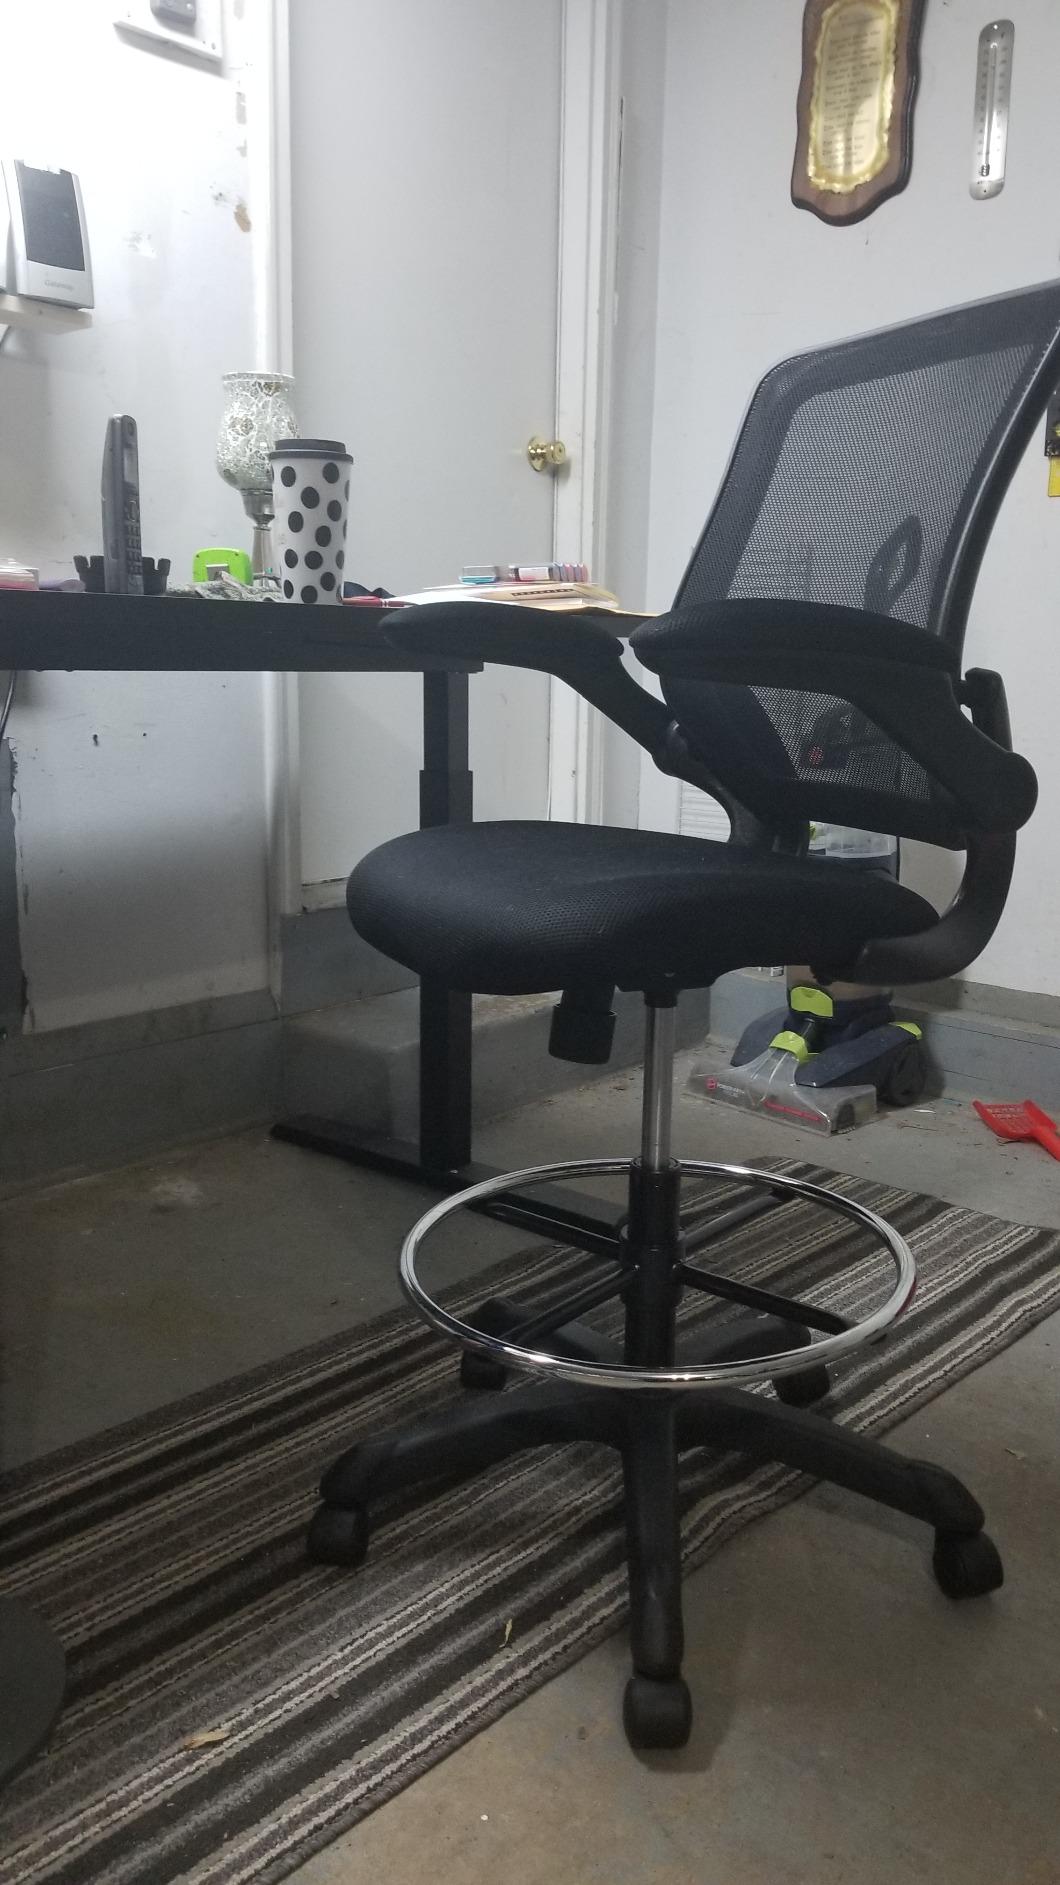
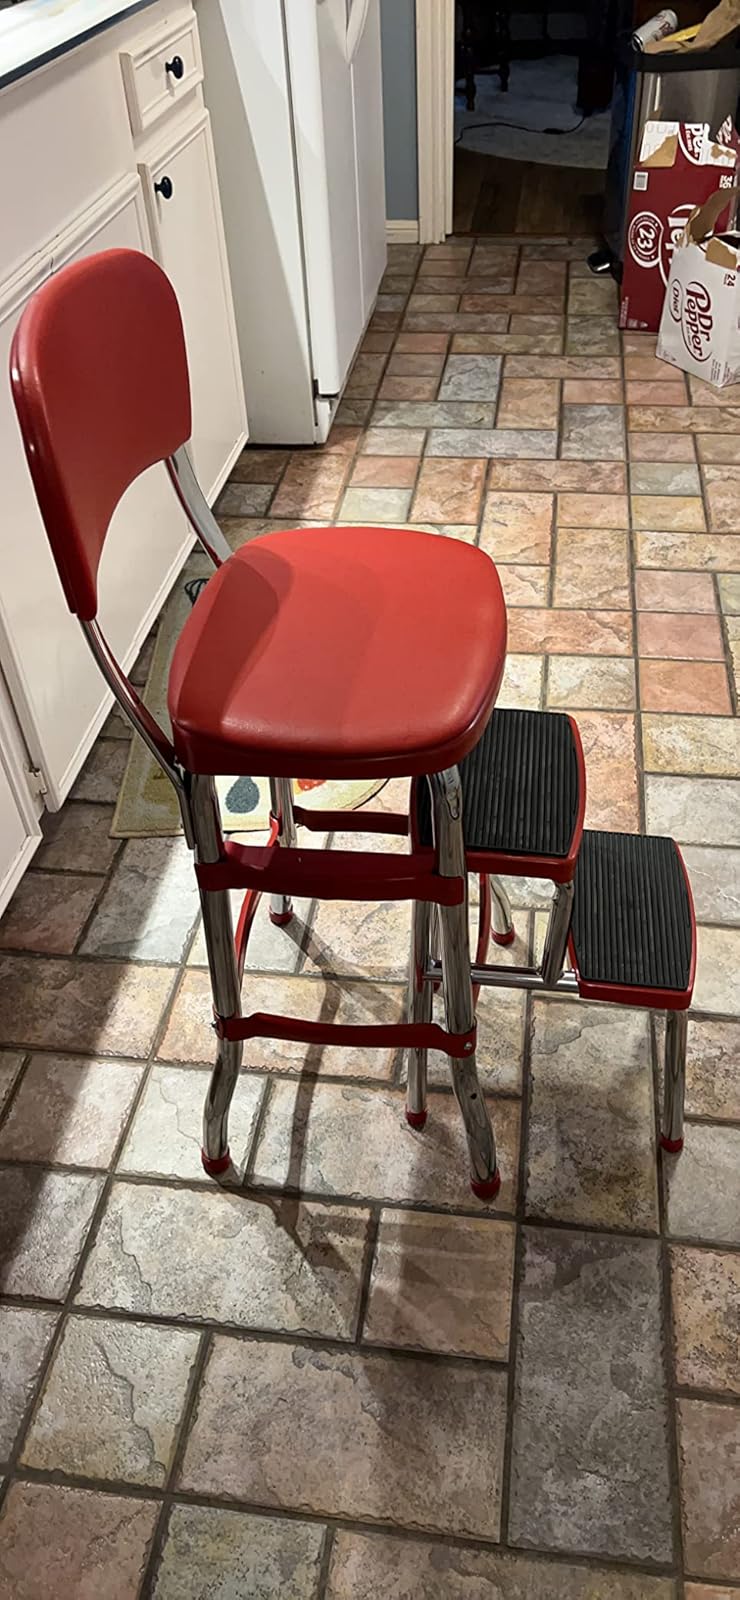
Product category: items_chair
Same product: no